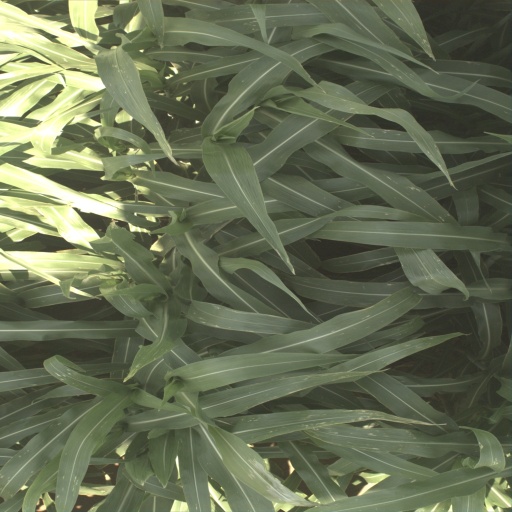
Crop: sorghum